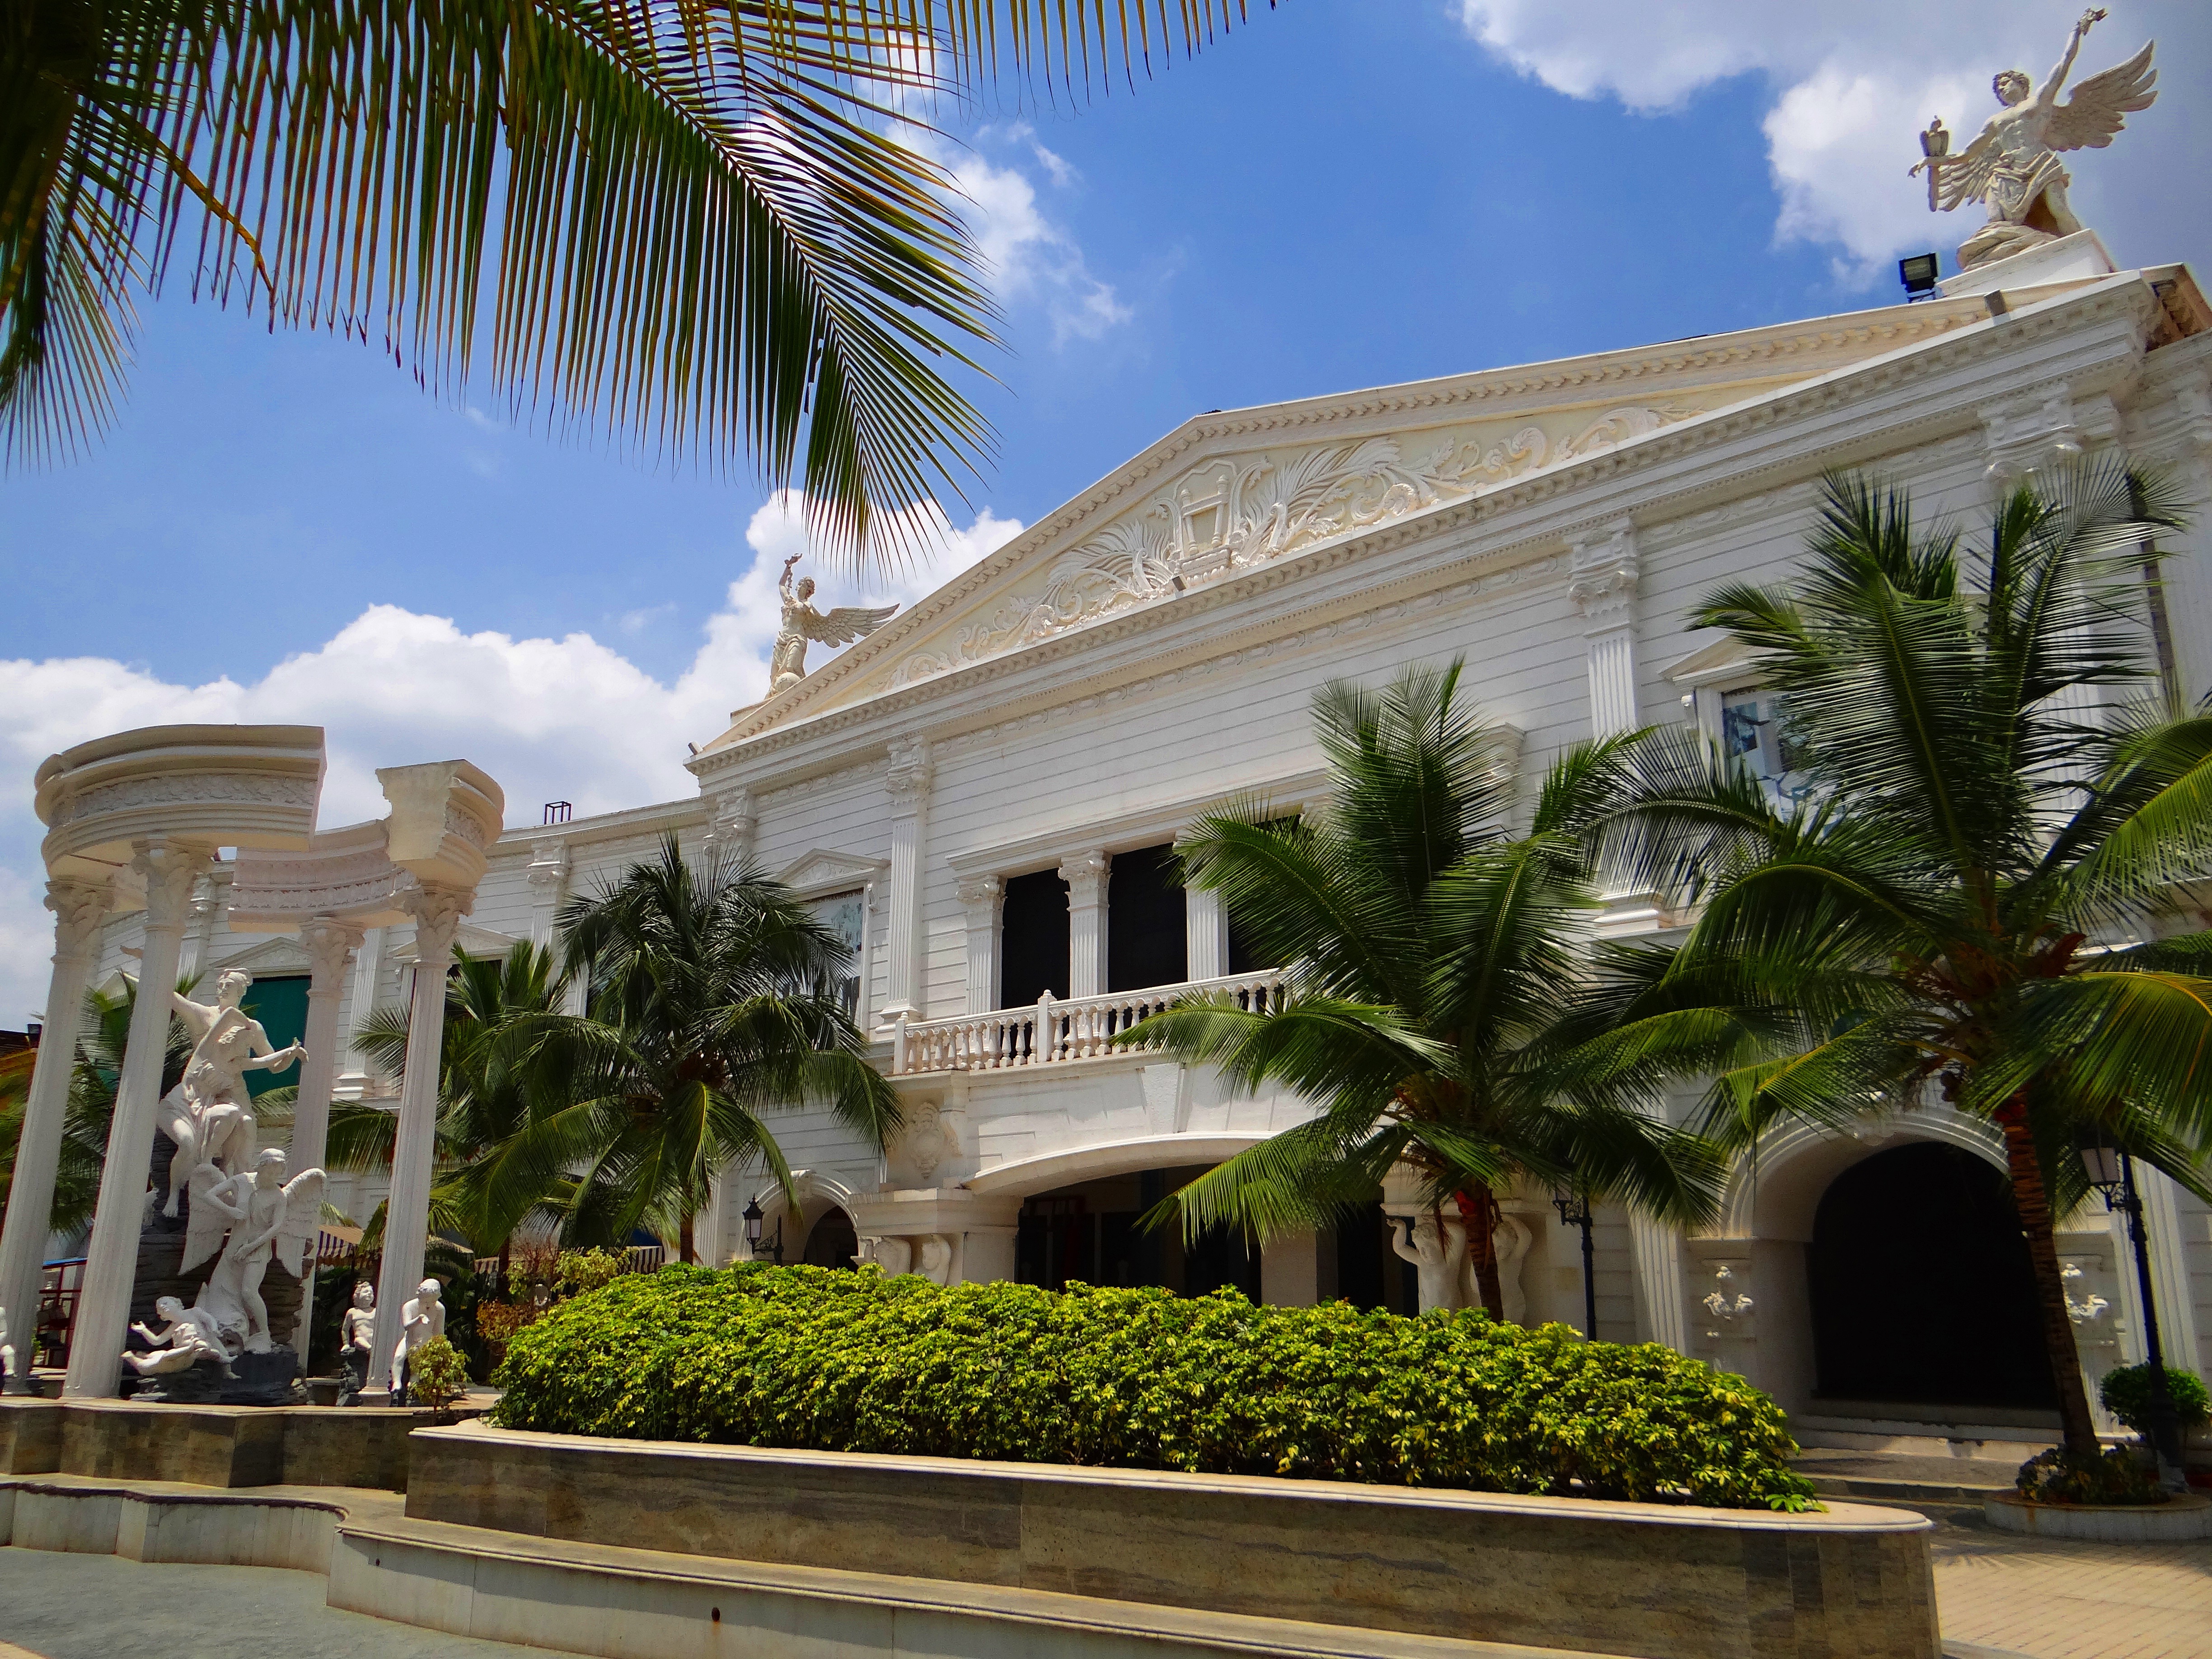
architecture, villa, mansion, house, building, home, vacation, facade, property, sightseeing, tourism, courtyard, resort, india, estate, bengaluru, bangalore, hacienda, condominium, real estate, karnataka, innovative, residential area, arecales, film city